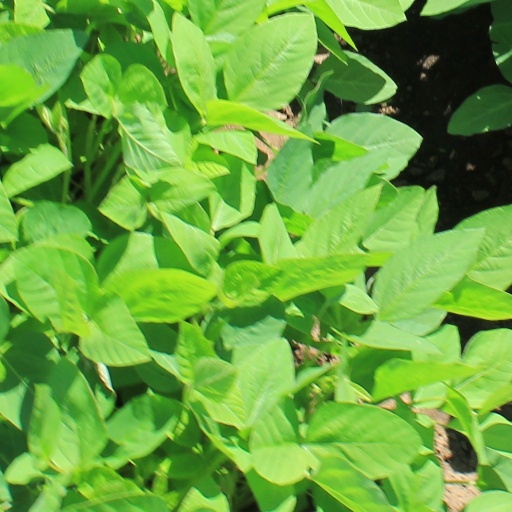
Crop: soybean